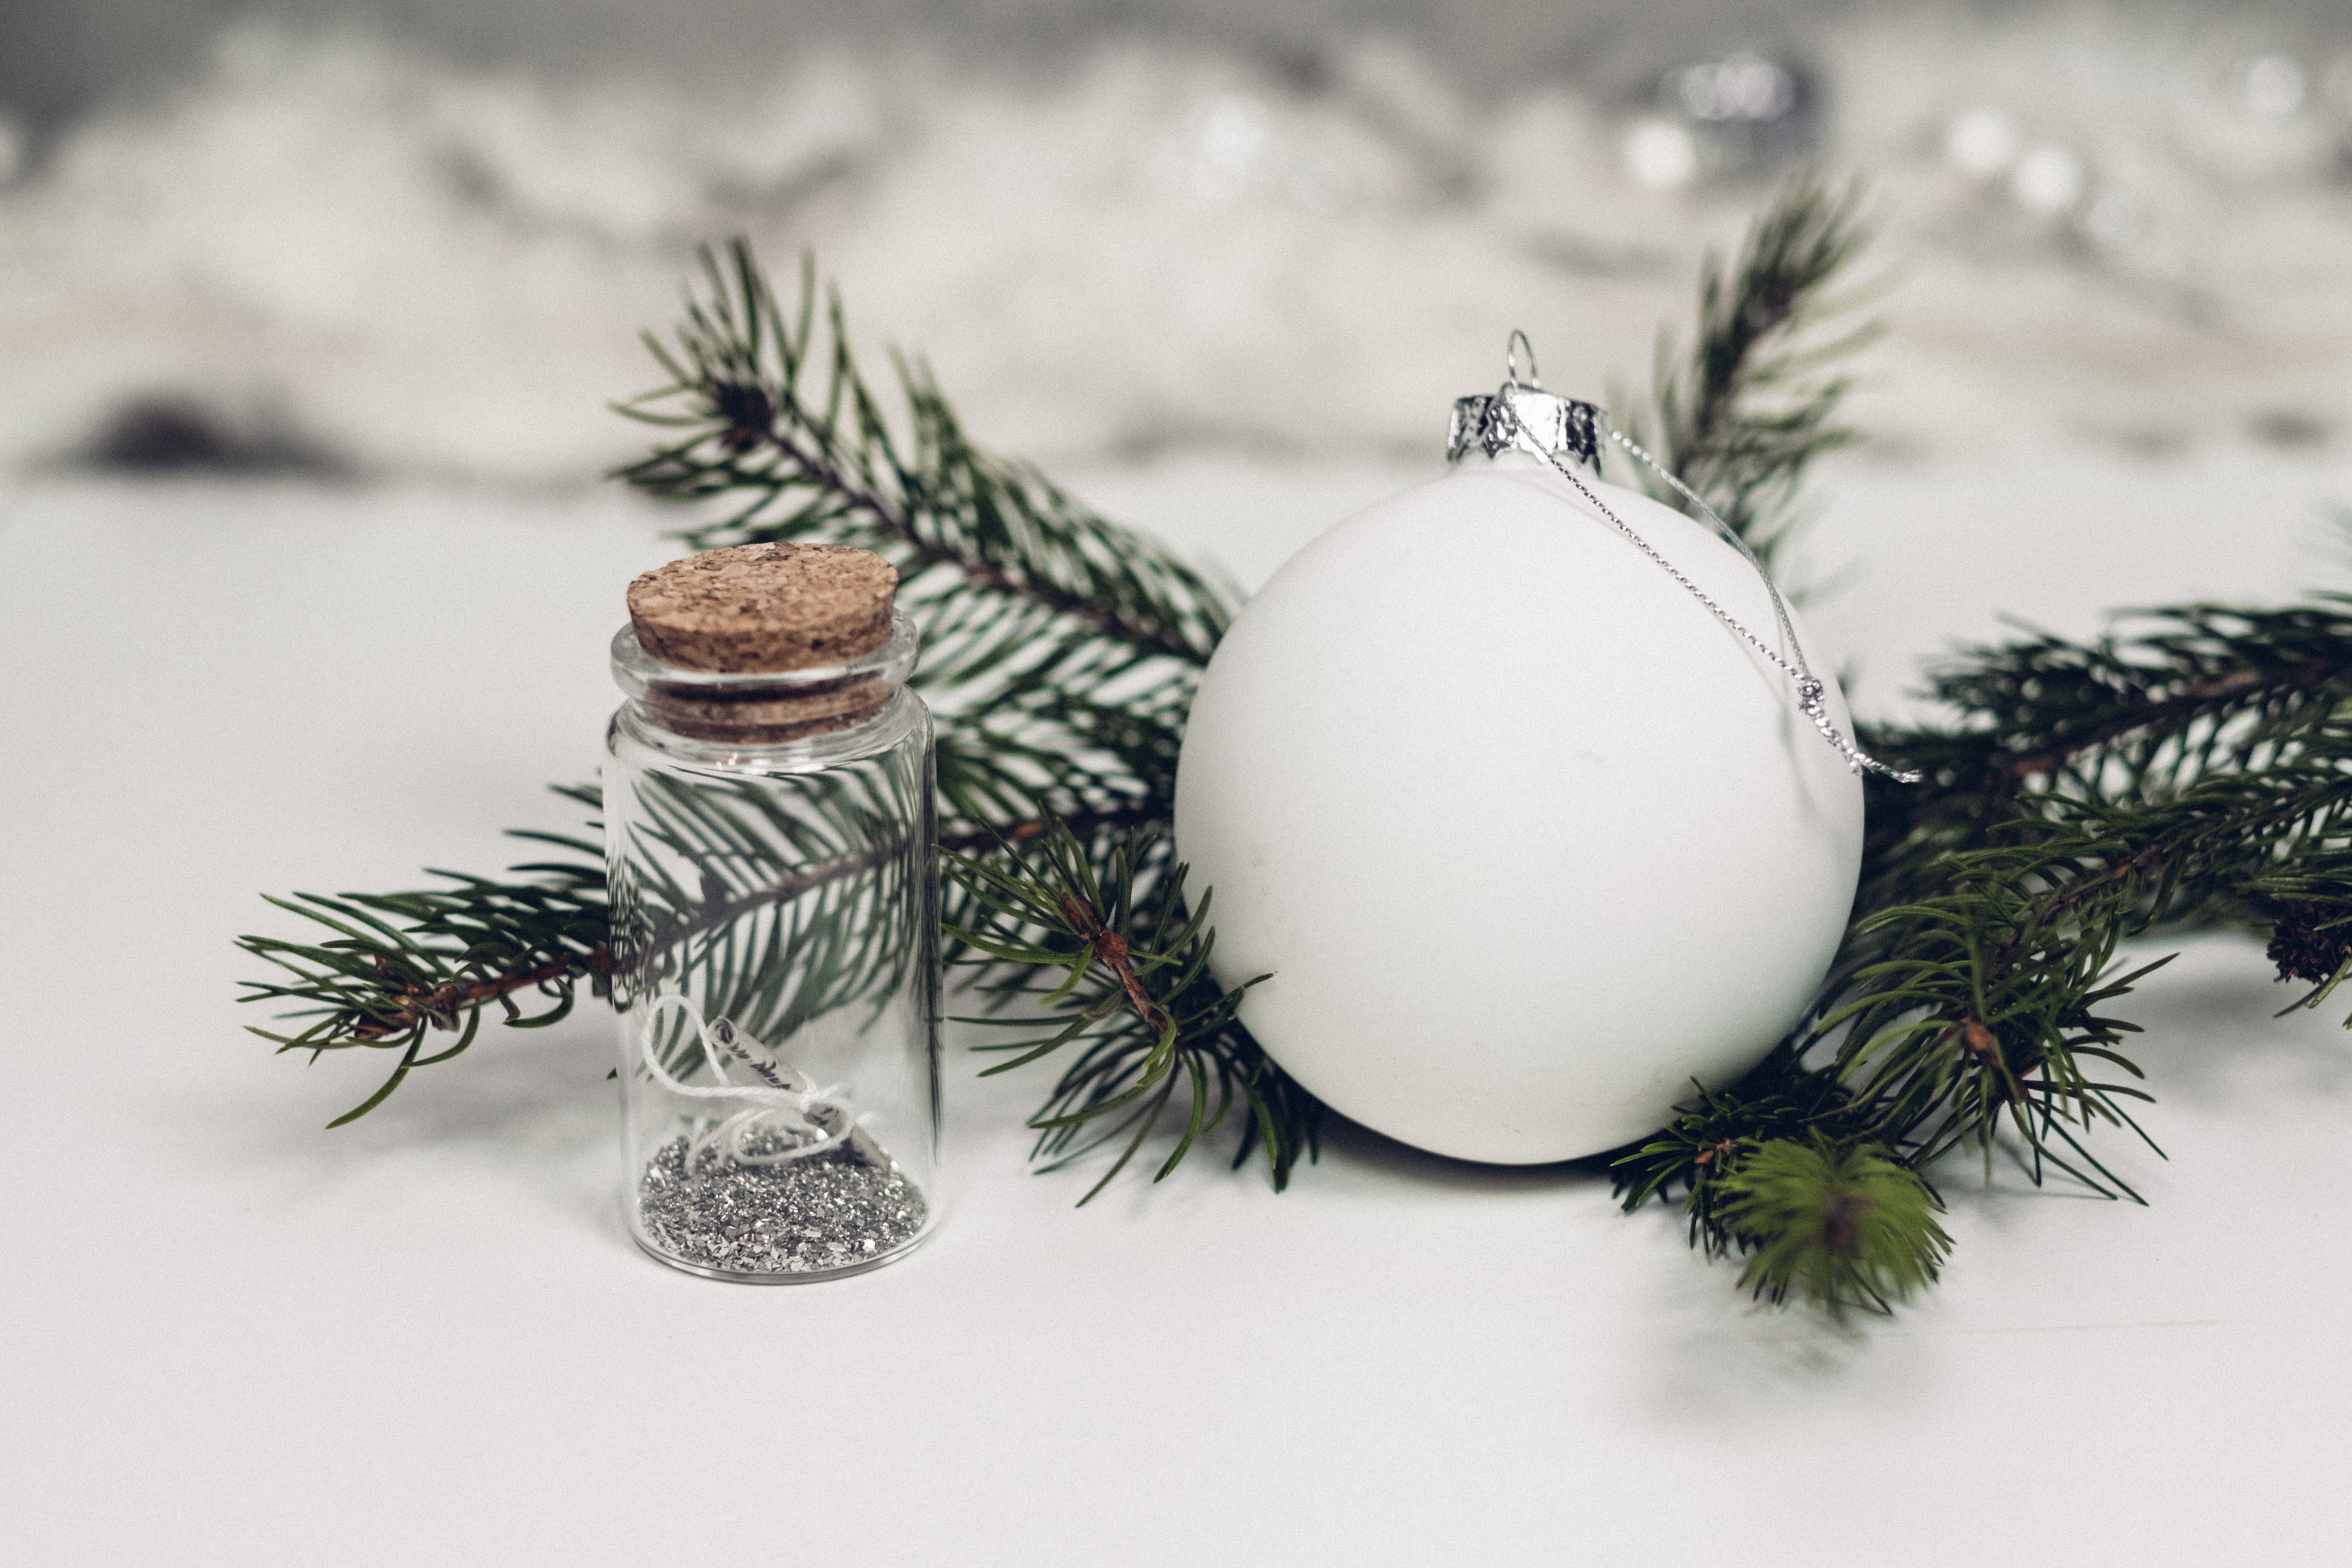
oregon pine, tree, Colorado spruce, branch, christmas ornament, fir, spruce, pine, conifer, christmas tree, pine family, plant, woody plant, christmas decoration, twig, ornament, Jack pine, evergreen, vascular plant, red pine, cypress family, christmas, interior design, American larch, conifer cone